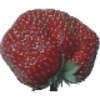
Label: strawberry_wedge